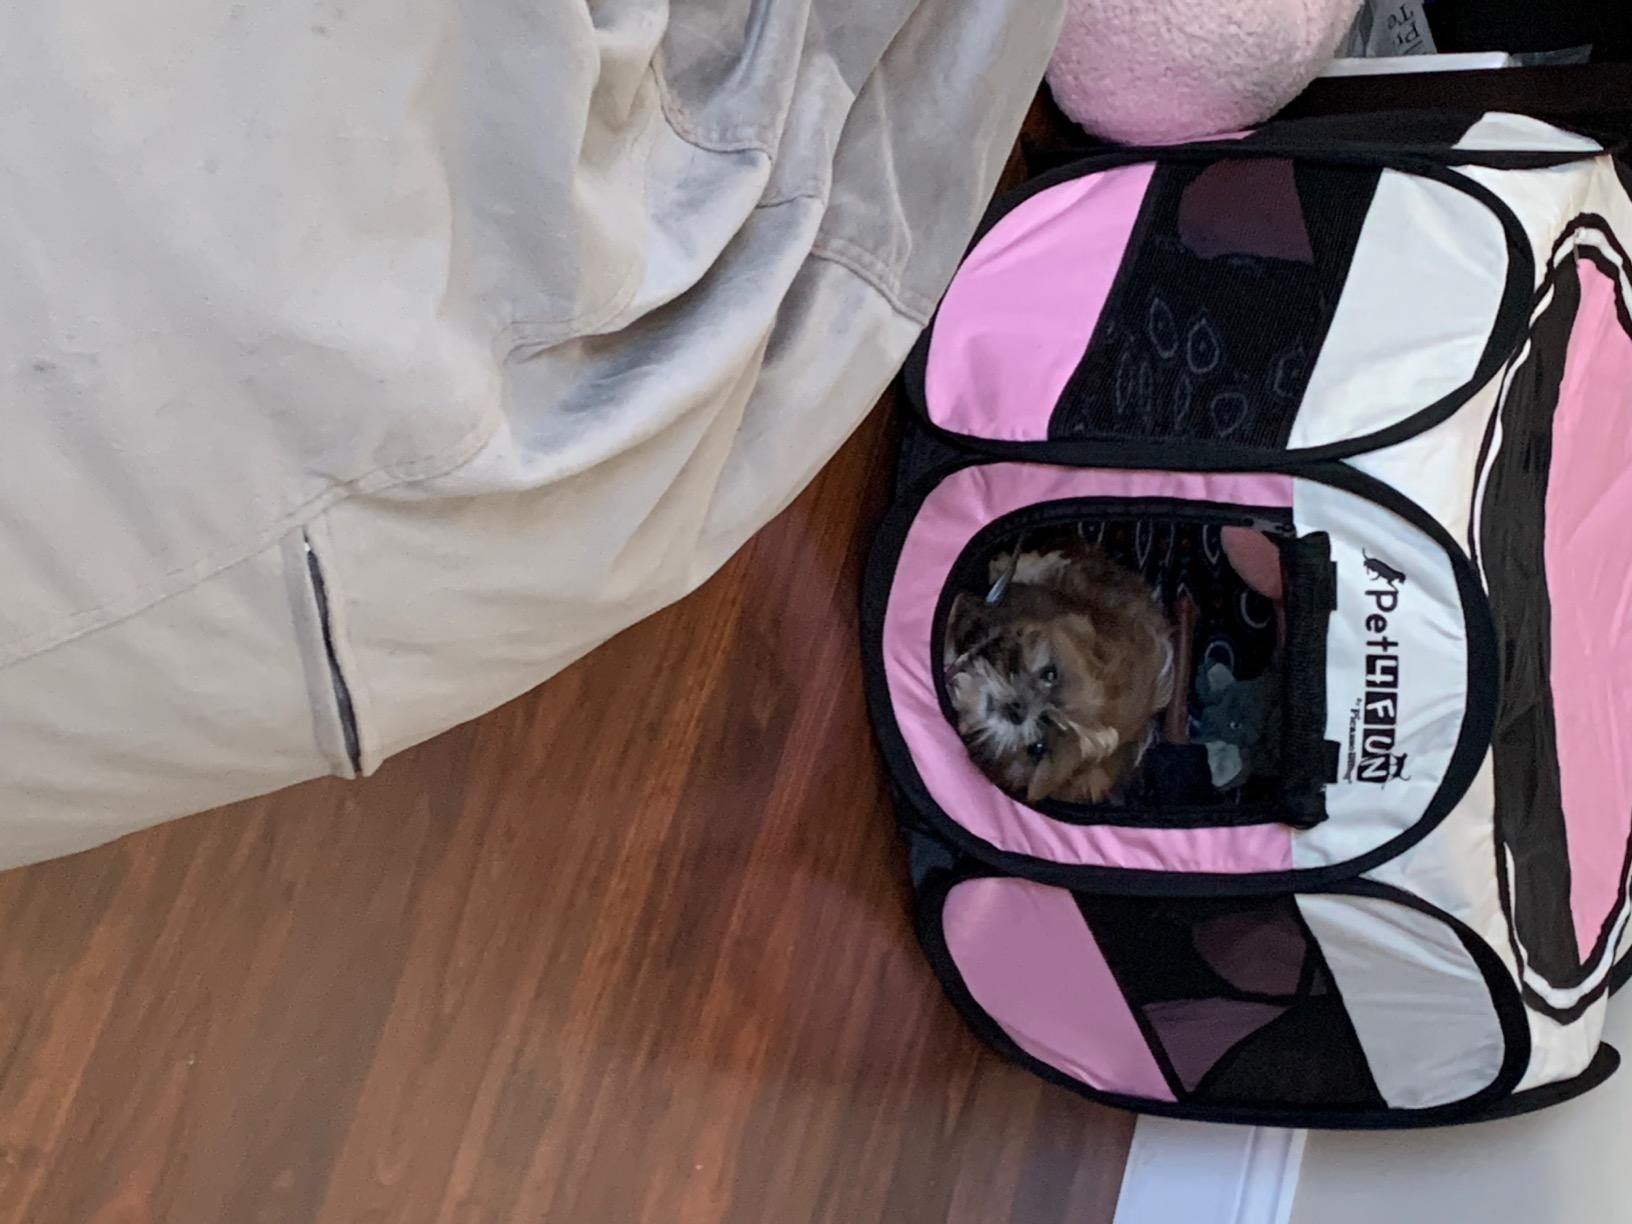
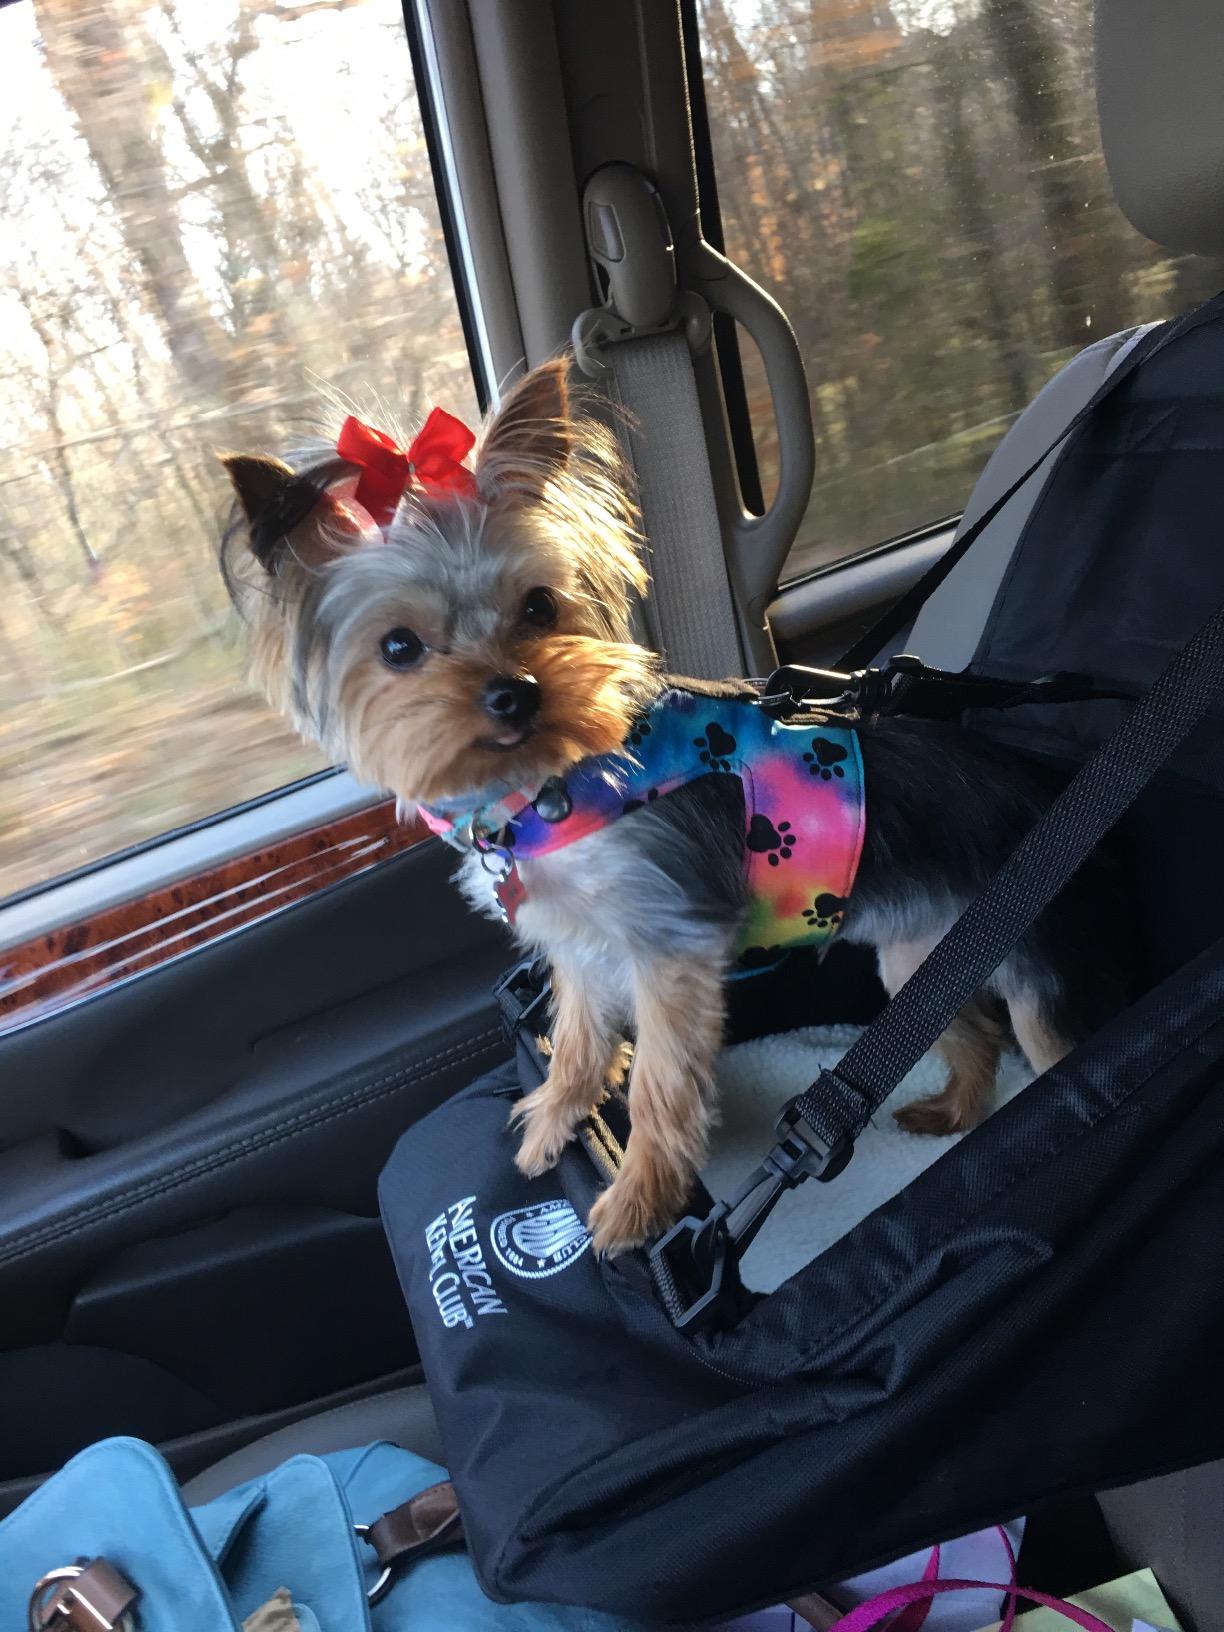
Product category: items_kennel
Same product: no